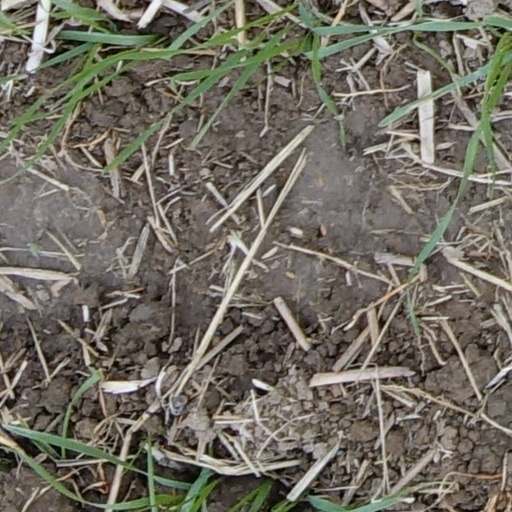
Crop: wheat